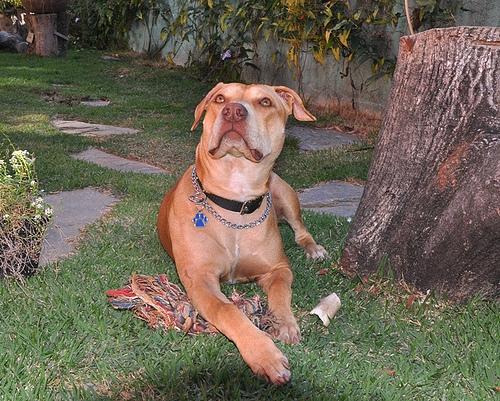
Breed: american pit bull terrier